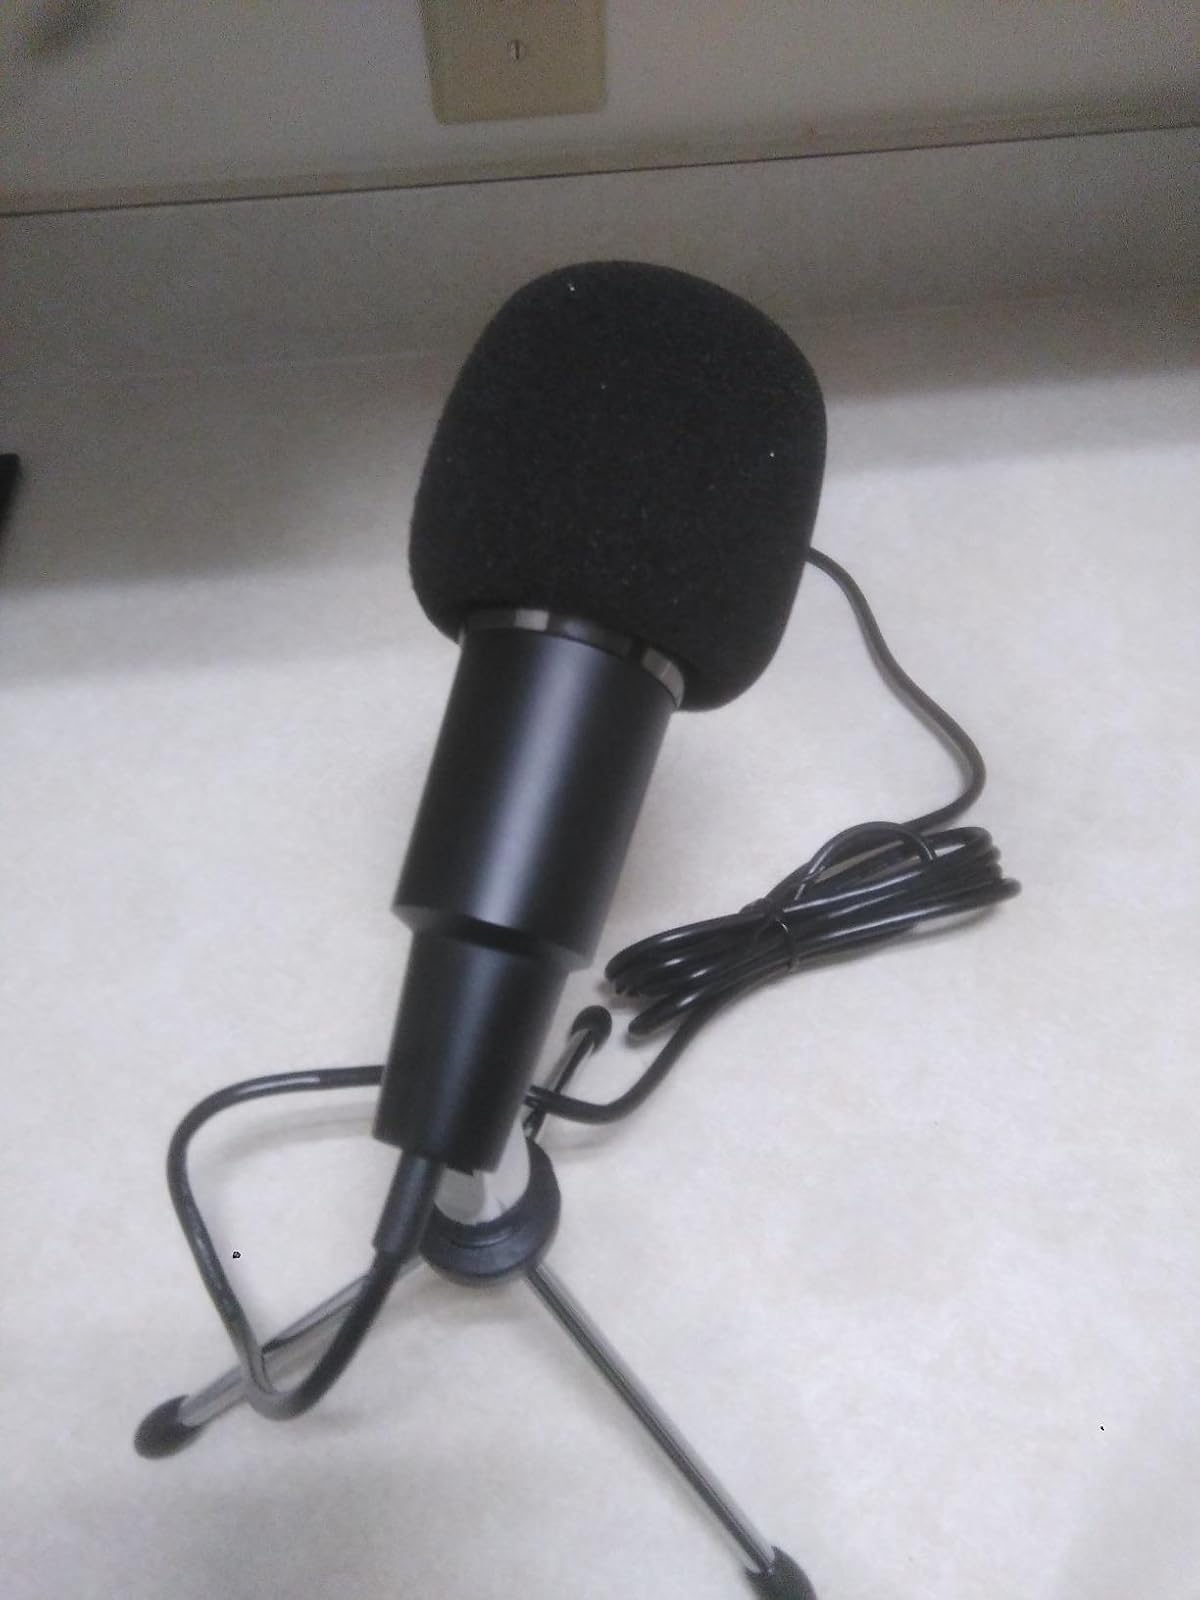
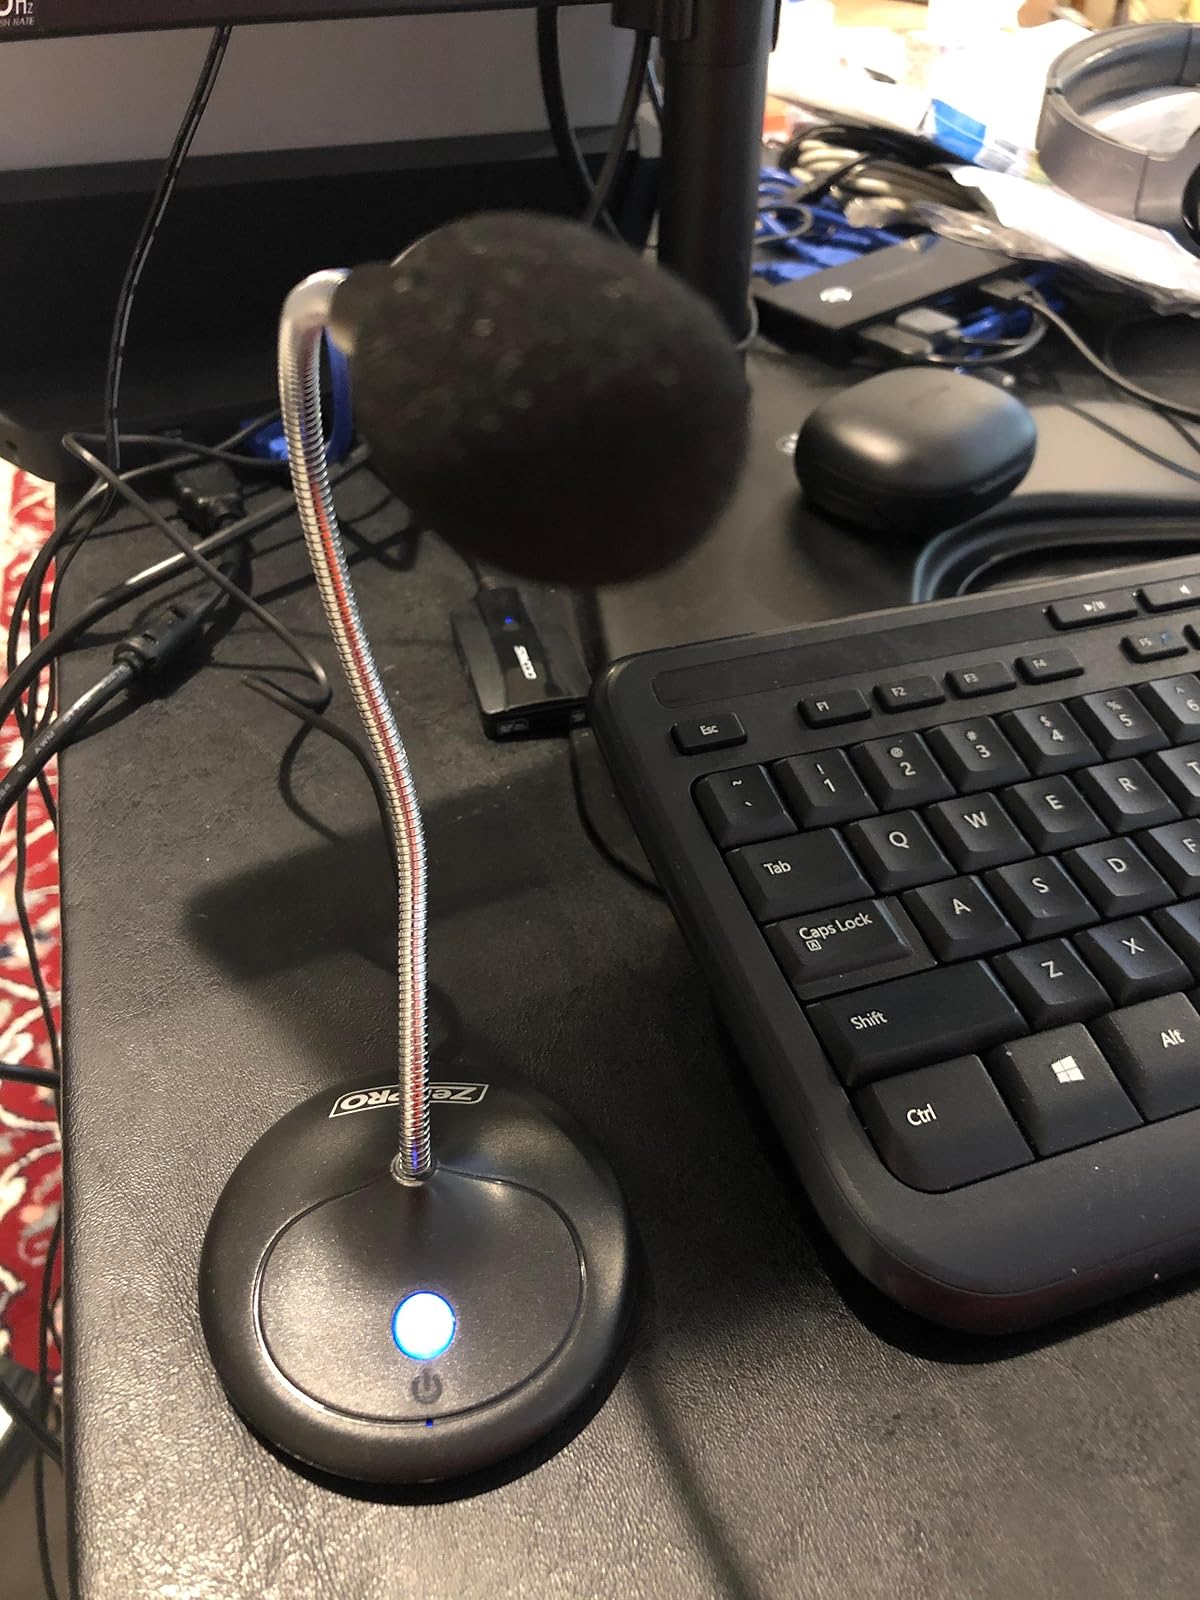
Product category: microphone
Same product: no